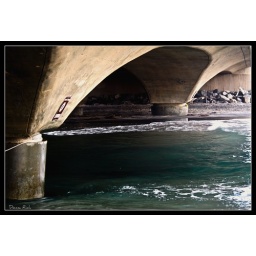
2009 - Ocean water flowing underneath a bridge at Torrey Pines, CA.